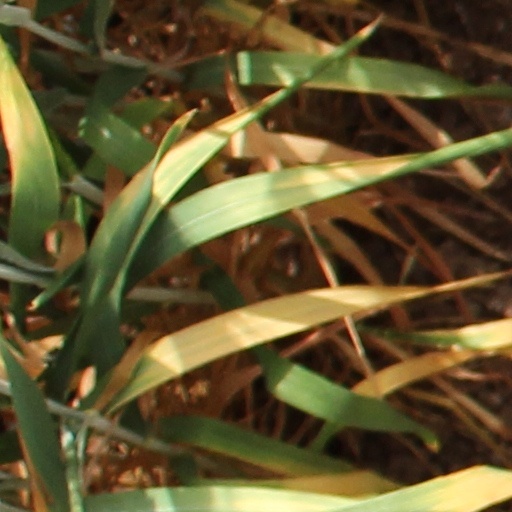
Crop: wheat